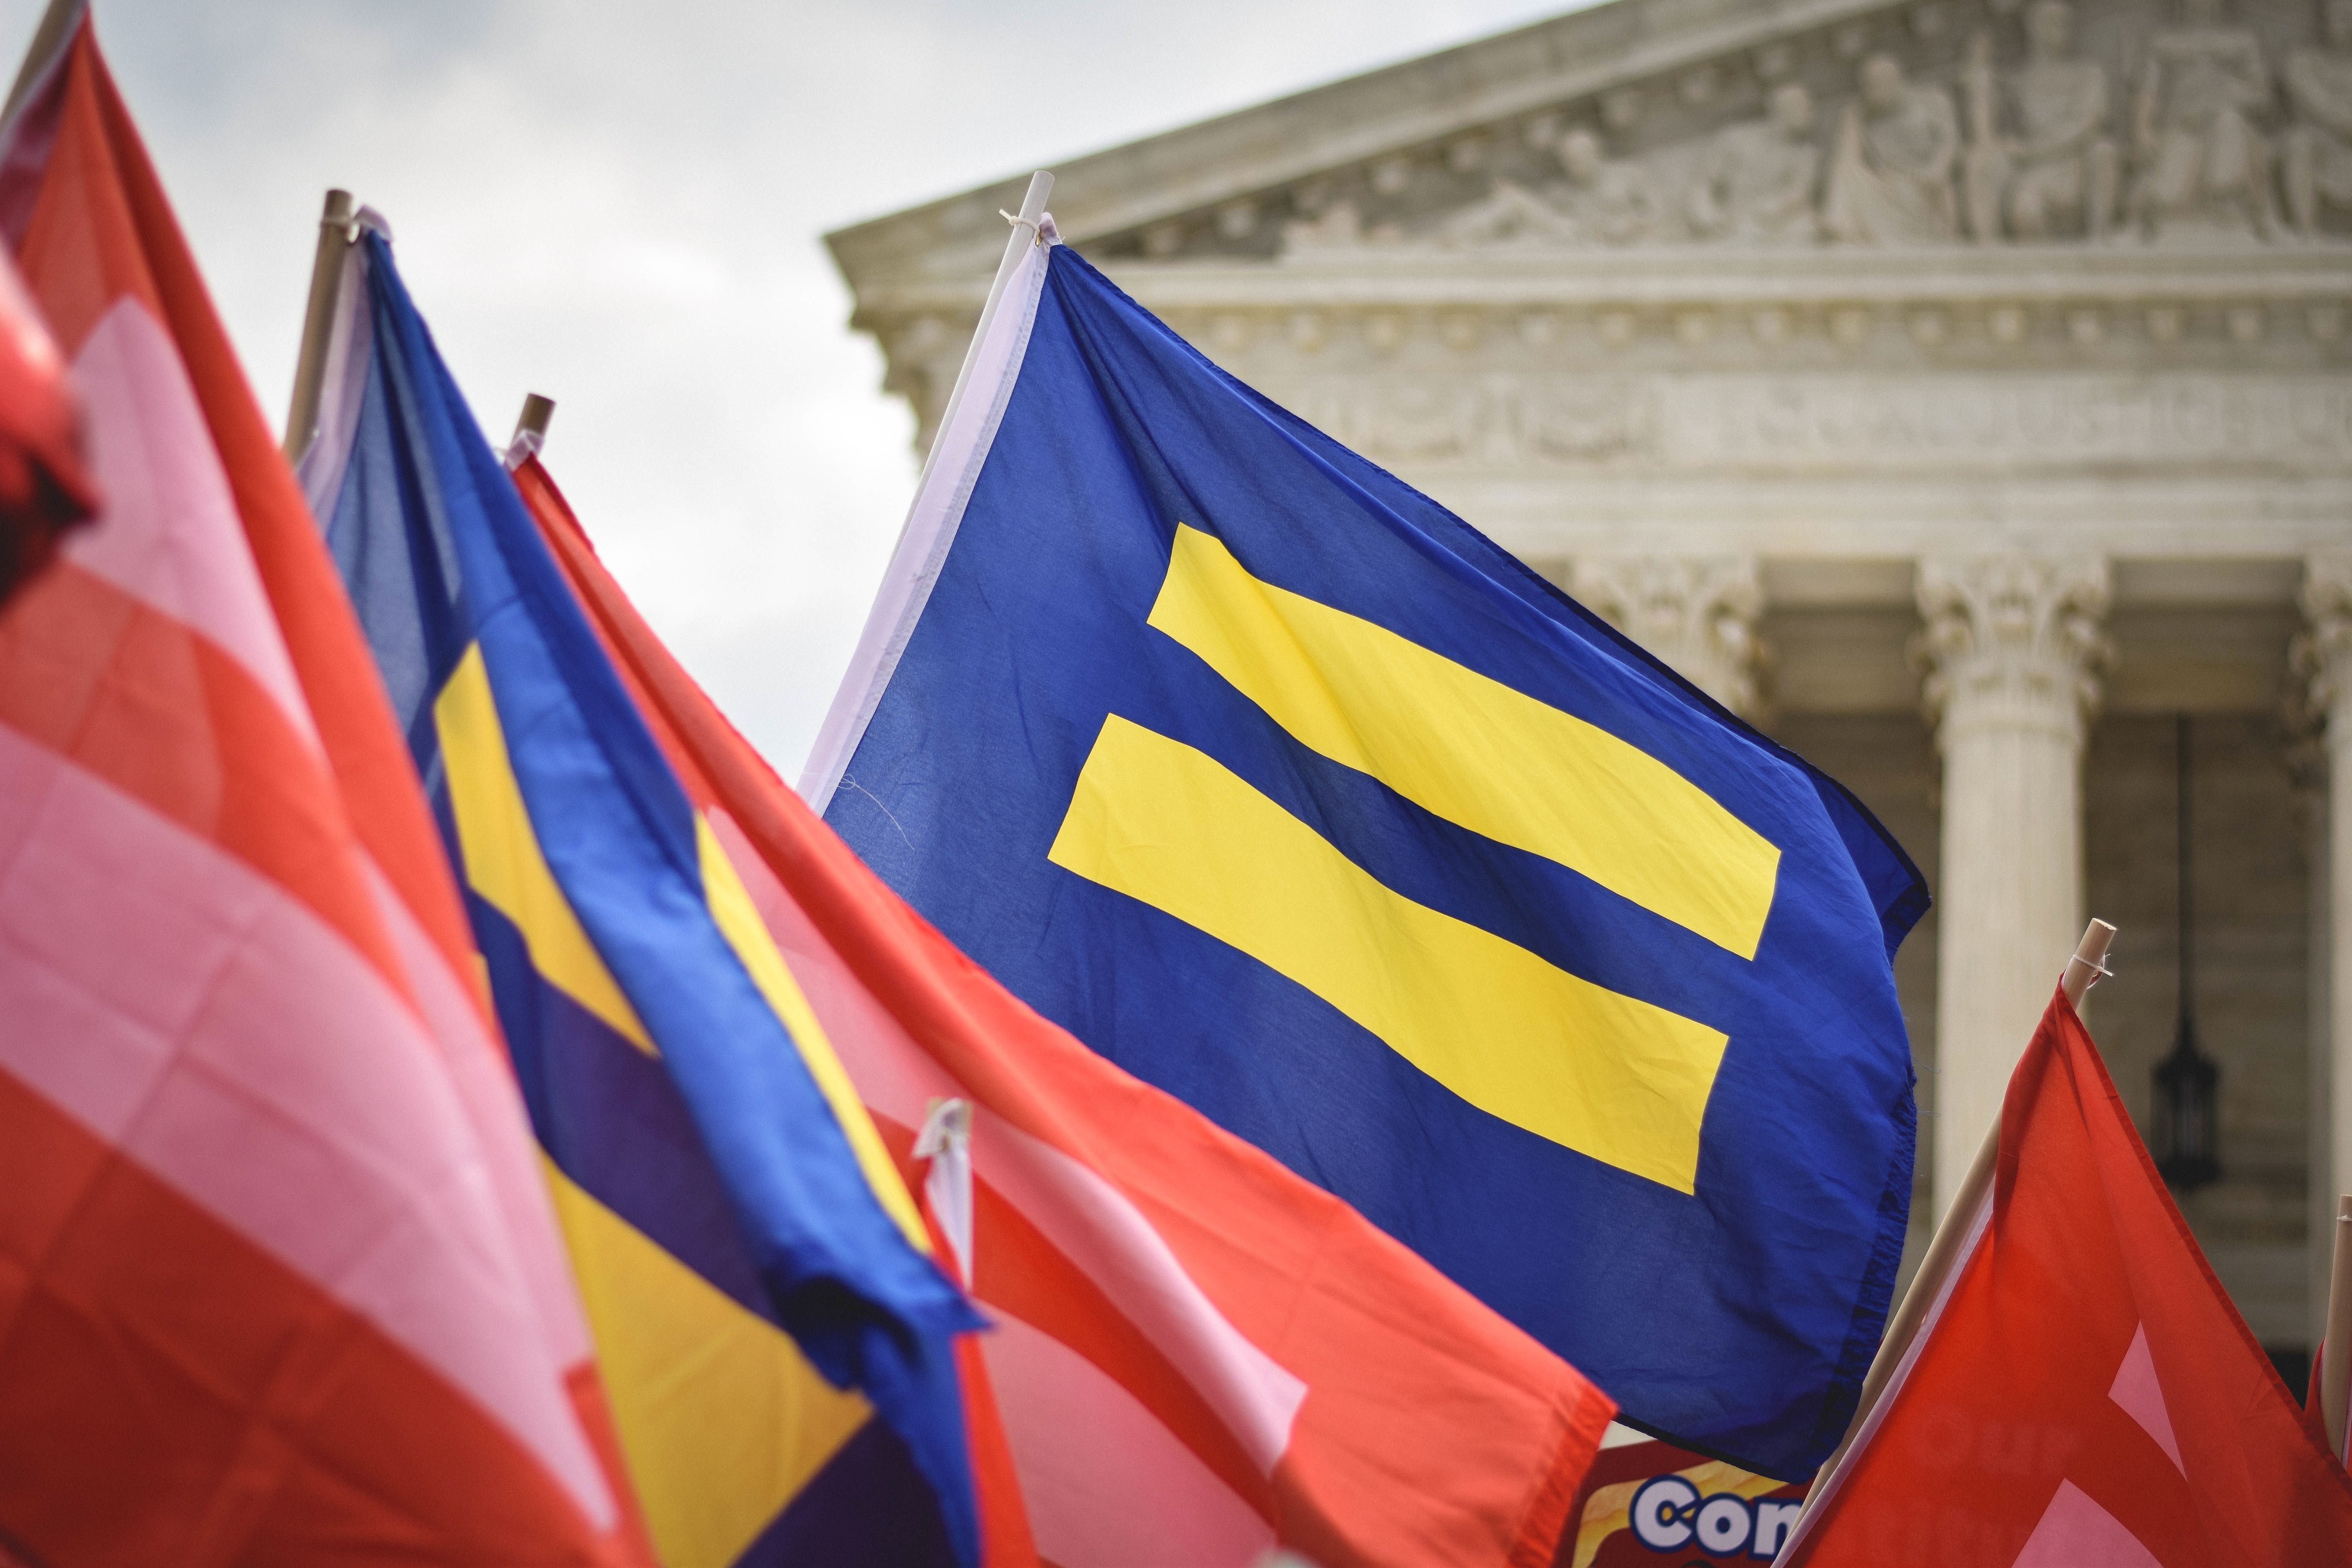
pole, vehicle, color, flag, blue, patriotic, waving, flag of the united states